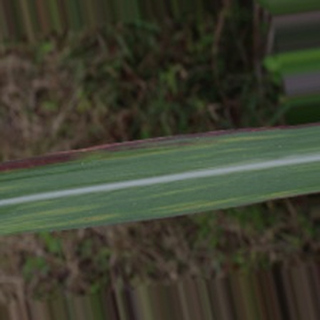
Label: sugarcane_bacterial_blight